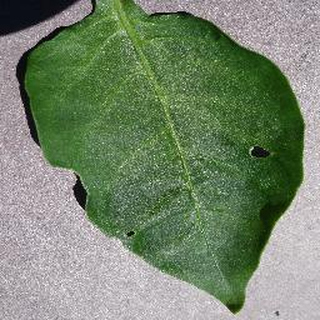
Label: healthy_bell_pepper